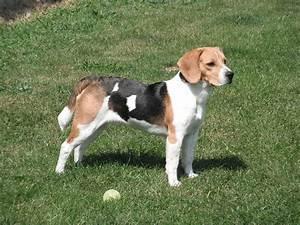
dog